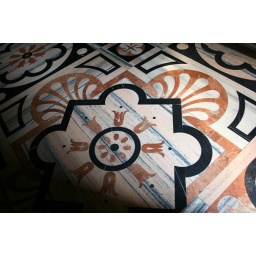
Part of the floor decoration on the floor of Milan Cathedral, taken in the light from a door on the south side of the building. &lt;i&gt;IMG_9278, 30%&lt;/i&gt;